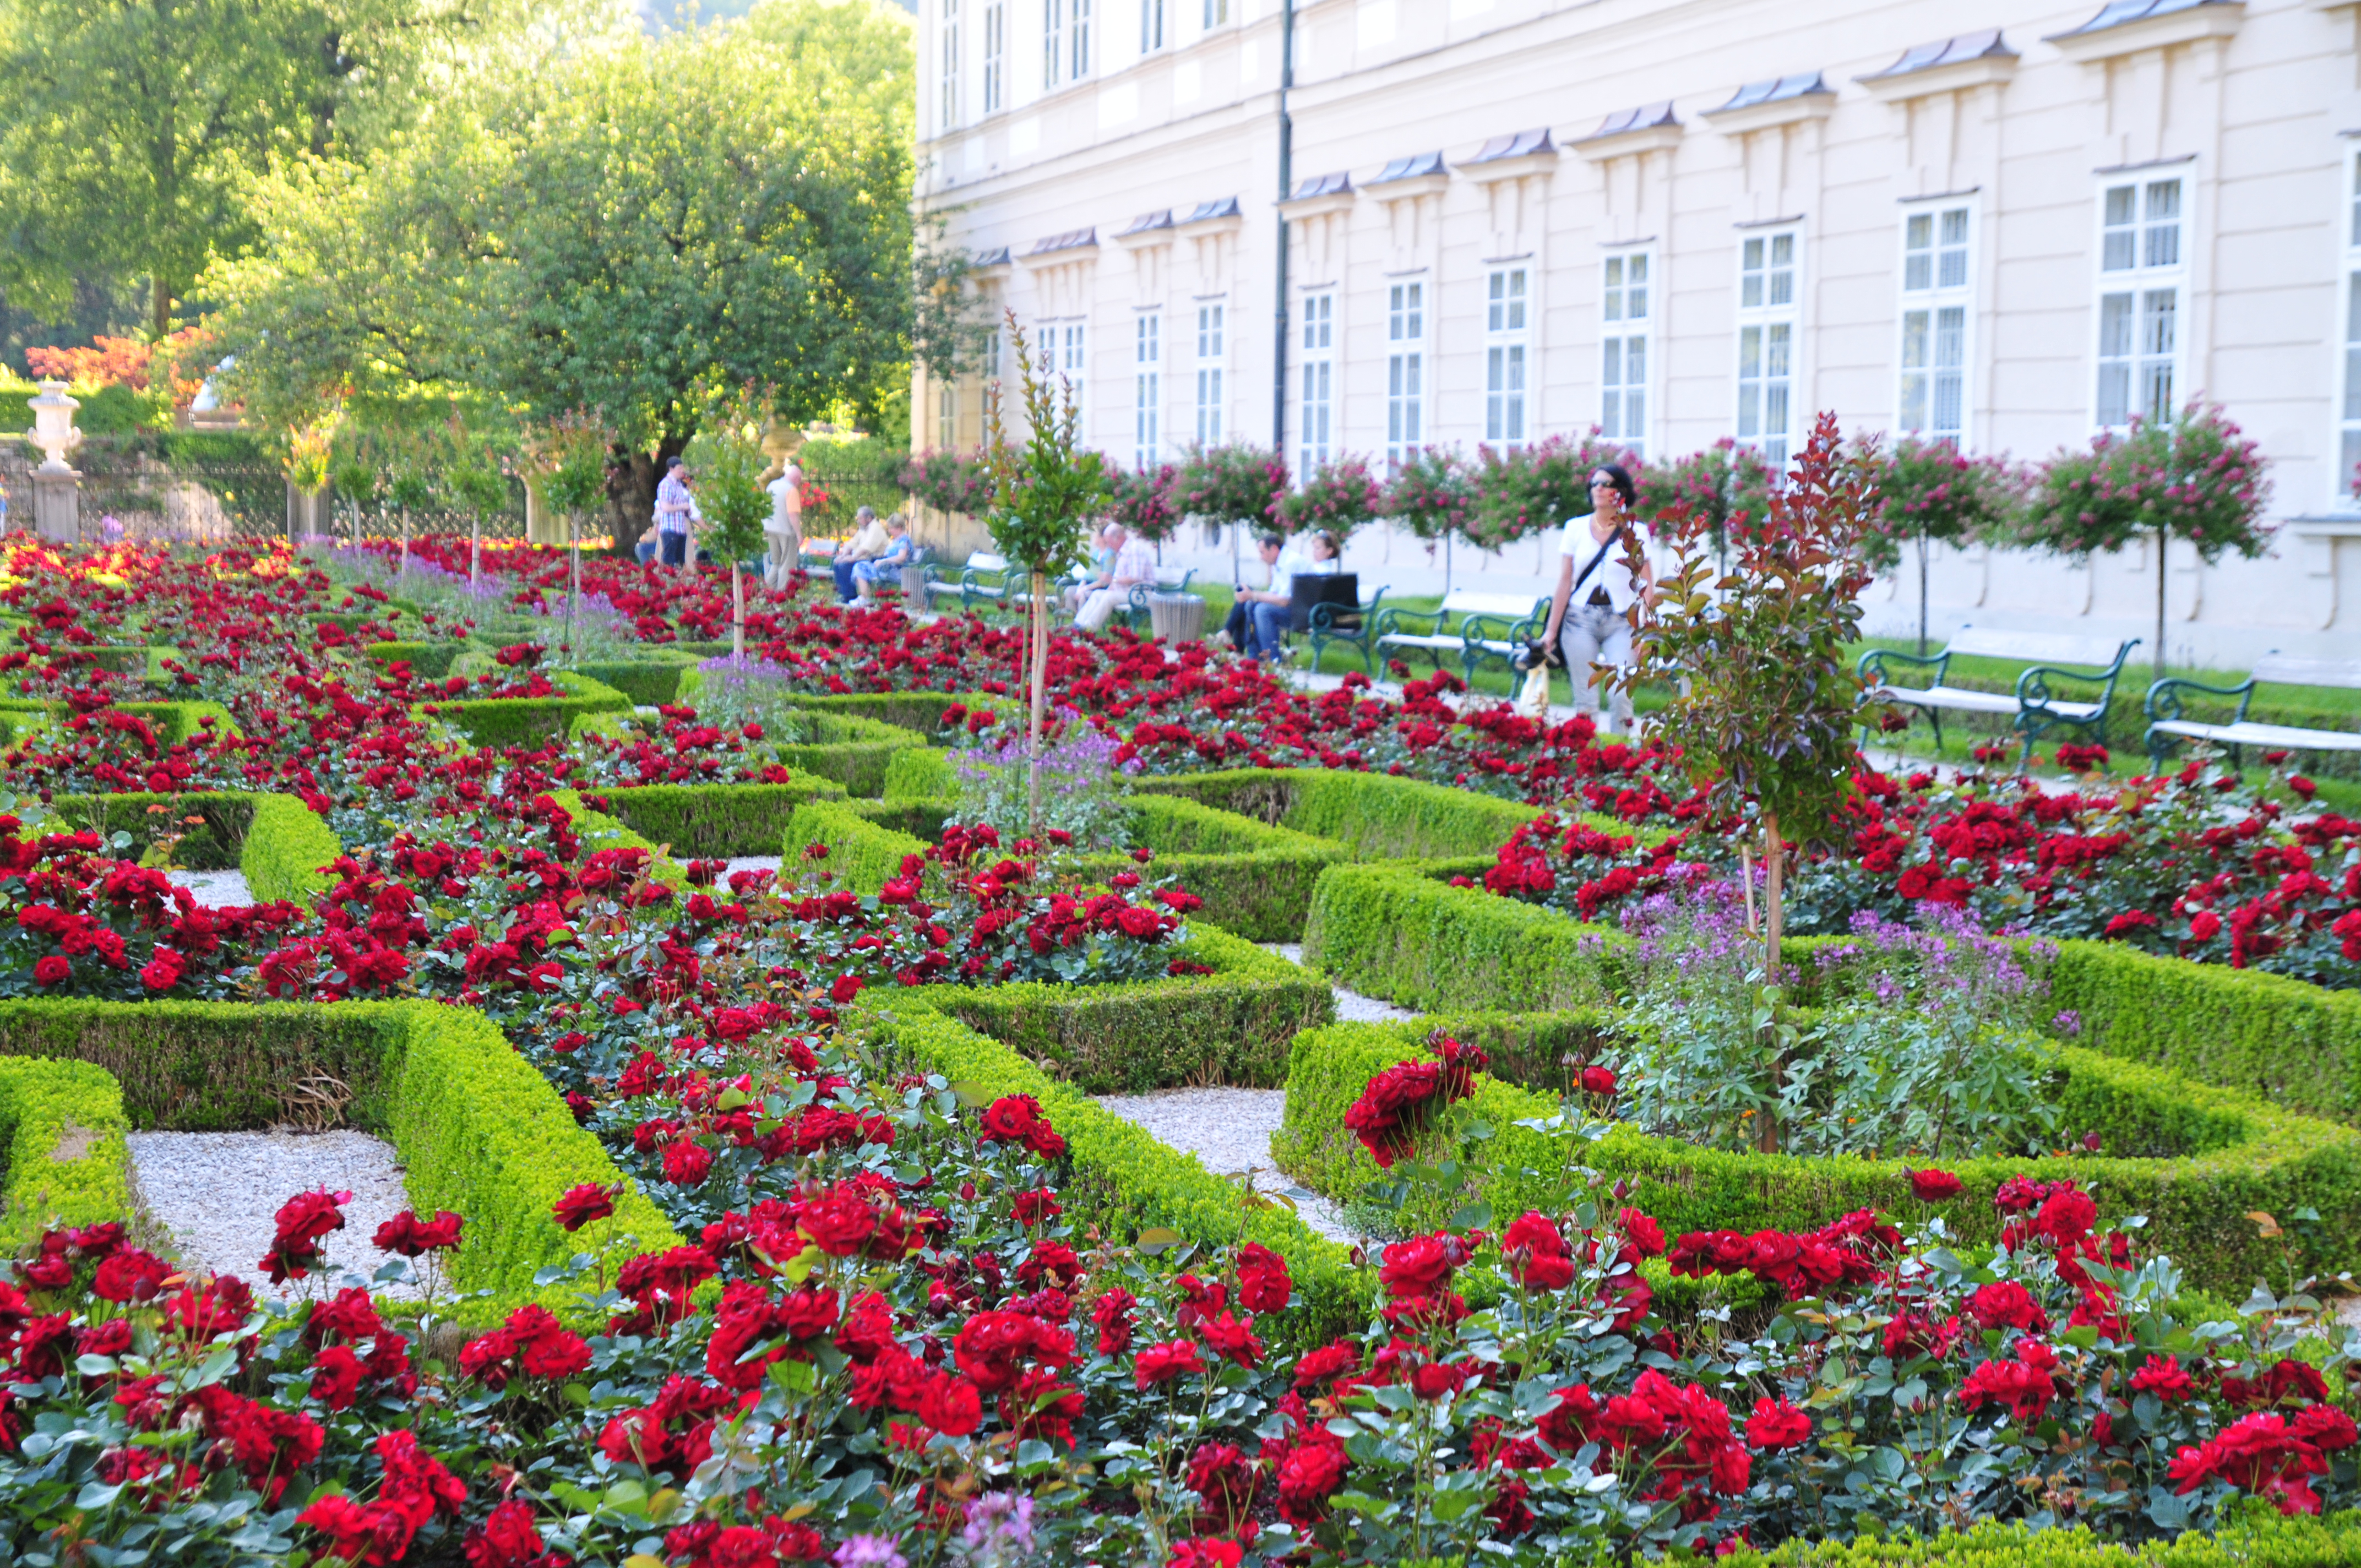
plant, lawn, flower, park, botany, nikon, garden, flora, shrub, botanical garden, yard, floristry, salzburg, d300, salisburgo, flowering plant, annual plant, land plant